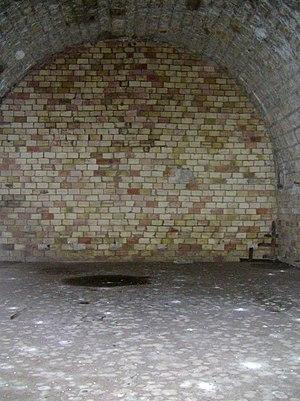
La chambre I du magasin caverne du fort de Planoise, à Besançon (Doubs, France).
Le fort de Planoise, appelé brièvement le fort Moncey, est un ensemble de fortifications militaires bisontines de type Séré de Rivières dont l'ouvrage le plus important est le fort principal situé au centre d'un véritable môle, regroupant plusieurs abris, des chemins de traverses ainsi que quatre grandes batteries annexes utilisées pour le stockage de poudre, le casernement et l'usage de mortiers. L'ensemble fortifié fut bâti à Besançon, en France, entre 1877 et 1892 dans le but de protéger le pont d'Avanne-Aveney interdisant les routes de Dijon et de Lyon, plusieurs voies ferrées capitales ainsi que pour soutenir de nombreuses batteries de la ville.